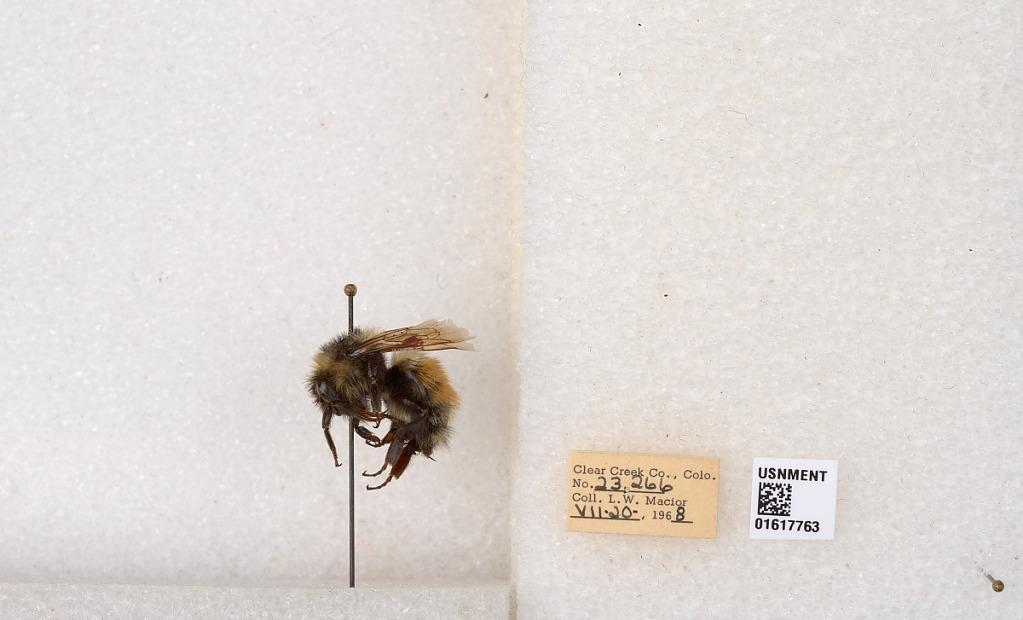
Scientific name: Bombus (Pyrobombus) sylvicola Kirby
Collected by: L. Macior
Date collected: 1968-7-20
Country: United States
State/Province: Colorado
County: Clear Creek
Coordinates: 39.6891, -105.644